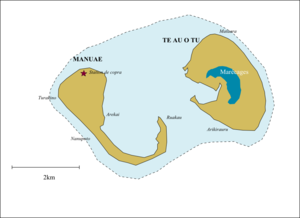
Les Îles Cook sont un État du Nord-Ouest de l'océan Pacifique sud reconnu par l'Organisation des Nations unies mais non-membre de celle-ci, en libre association avec la Nouvelle-Zélande, à l'instar de Niue. Il s'agit d'une monarchie parlementaire dont le territoire couvre l'archipel éponyme des îles Cook, qui se compose de deux groupes contrastés : les îles méridionales, en anglais, Southern Cook Islands, d'origine volcanique pour la plupart et dont la principale est Rarotonga où se situe la capitale et plus grande ville Avarua, et les îles septentrionales, Northern Cook Islands, qui forment six atolls coralliens.
Manuae est un atoll présentant deux motu : Ta Au O Tu à l'est et Manuae à l'ouest. Situé à 229 kilomètres au Nord de Rarotonga et 110 à l'Est d'Aitutaki, sa superficie totale est de 6 km².